Unimog 405

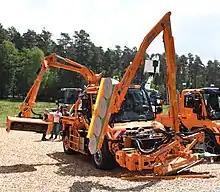
The Unimog 405 can be fitted with various hydraulically powered implements such as mowers, as depicted in this image

The Unimog 405 can be equipped with two hydraulic systems, the "power" hydraulic system and the "implement" hydraulic system. Both of these systems have two hydraulic circuits, giving the Unimog 405 four independent hydraulic circuits in total. The combined total power output of the hydraulic system is 130 kW. Excess energy in the hydraulic system that is not converted into mechanical work is dissipated with a hydraulic oil cooler. A joystick is used for operating the hydraulic system.